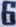
Number: 6